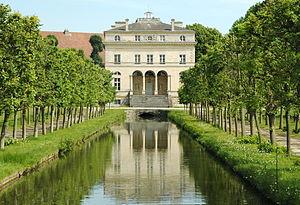
L'abbaye de Royaumont est un ancien monastère cistercien situé dans le hameau de Baillon à Asnières-sur-Oise dans le Val-d'Oise, à environ trente kilomètres au nord de Paris.